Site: brandenburg
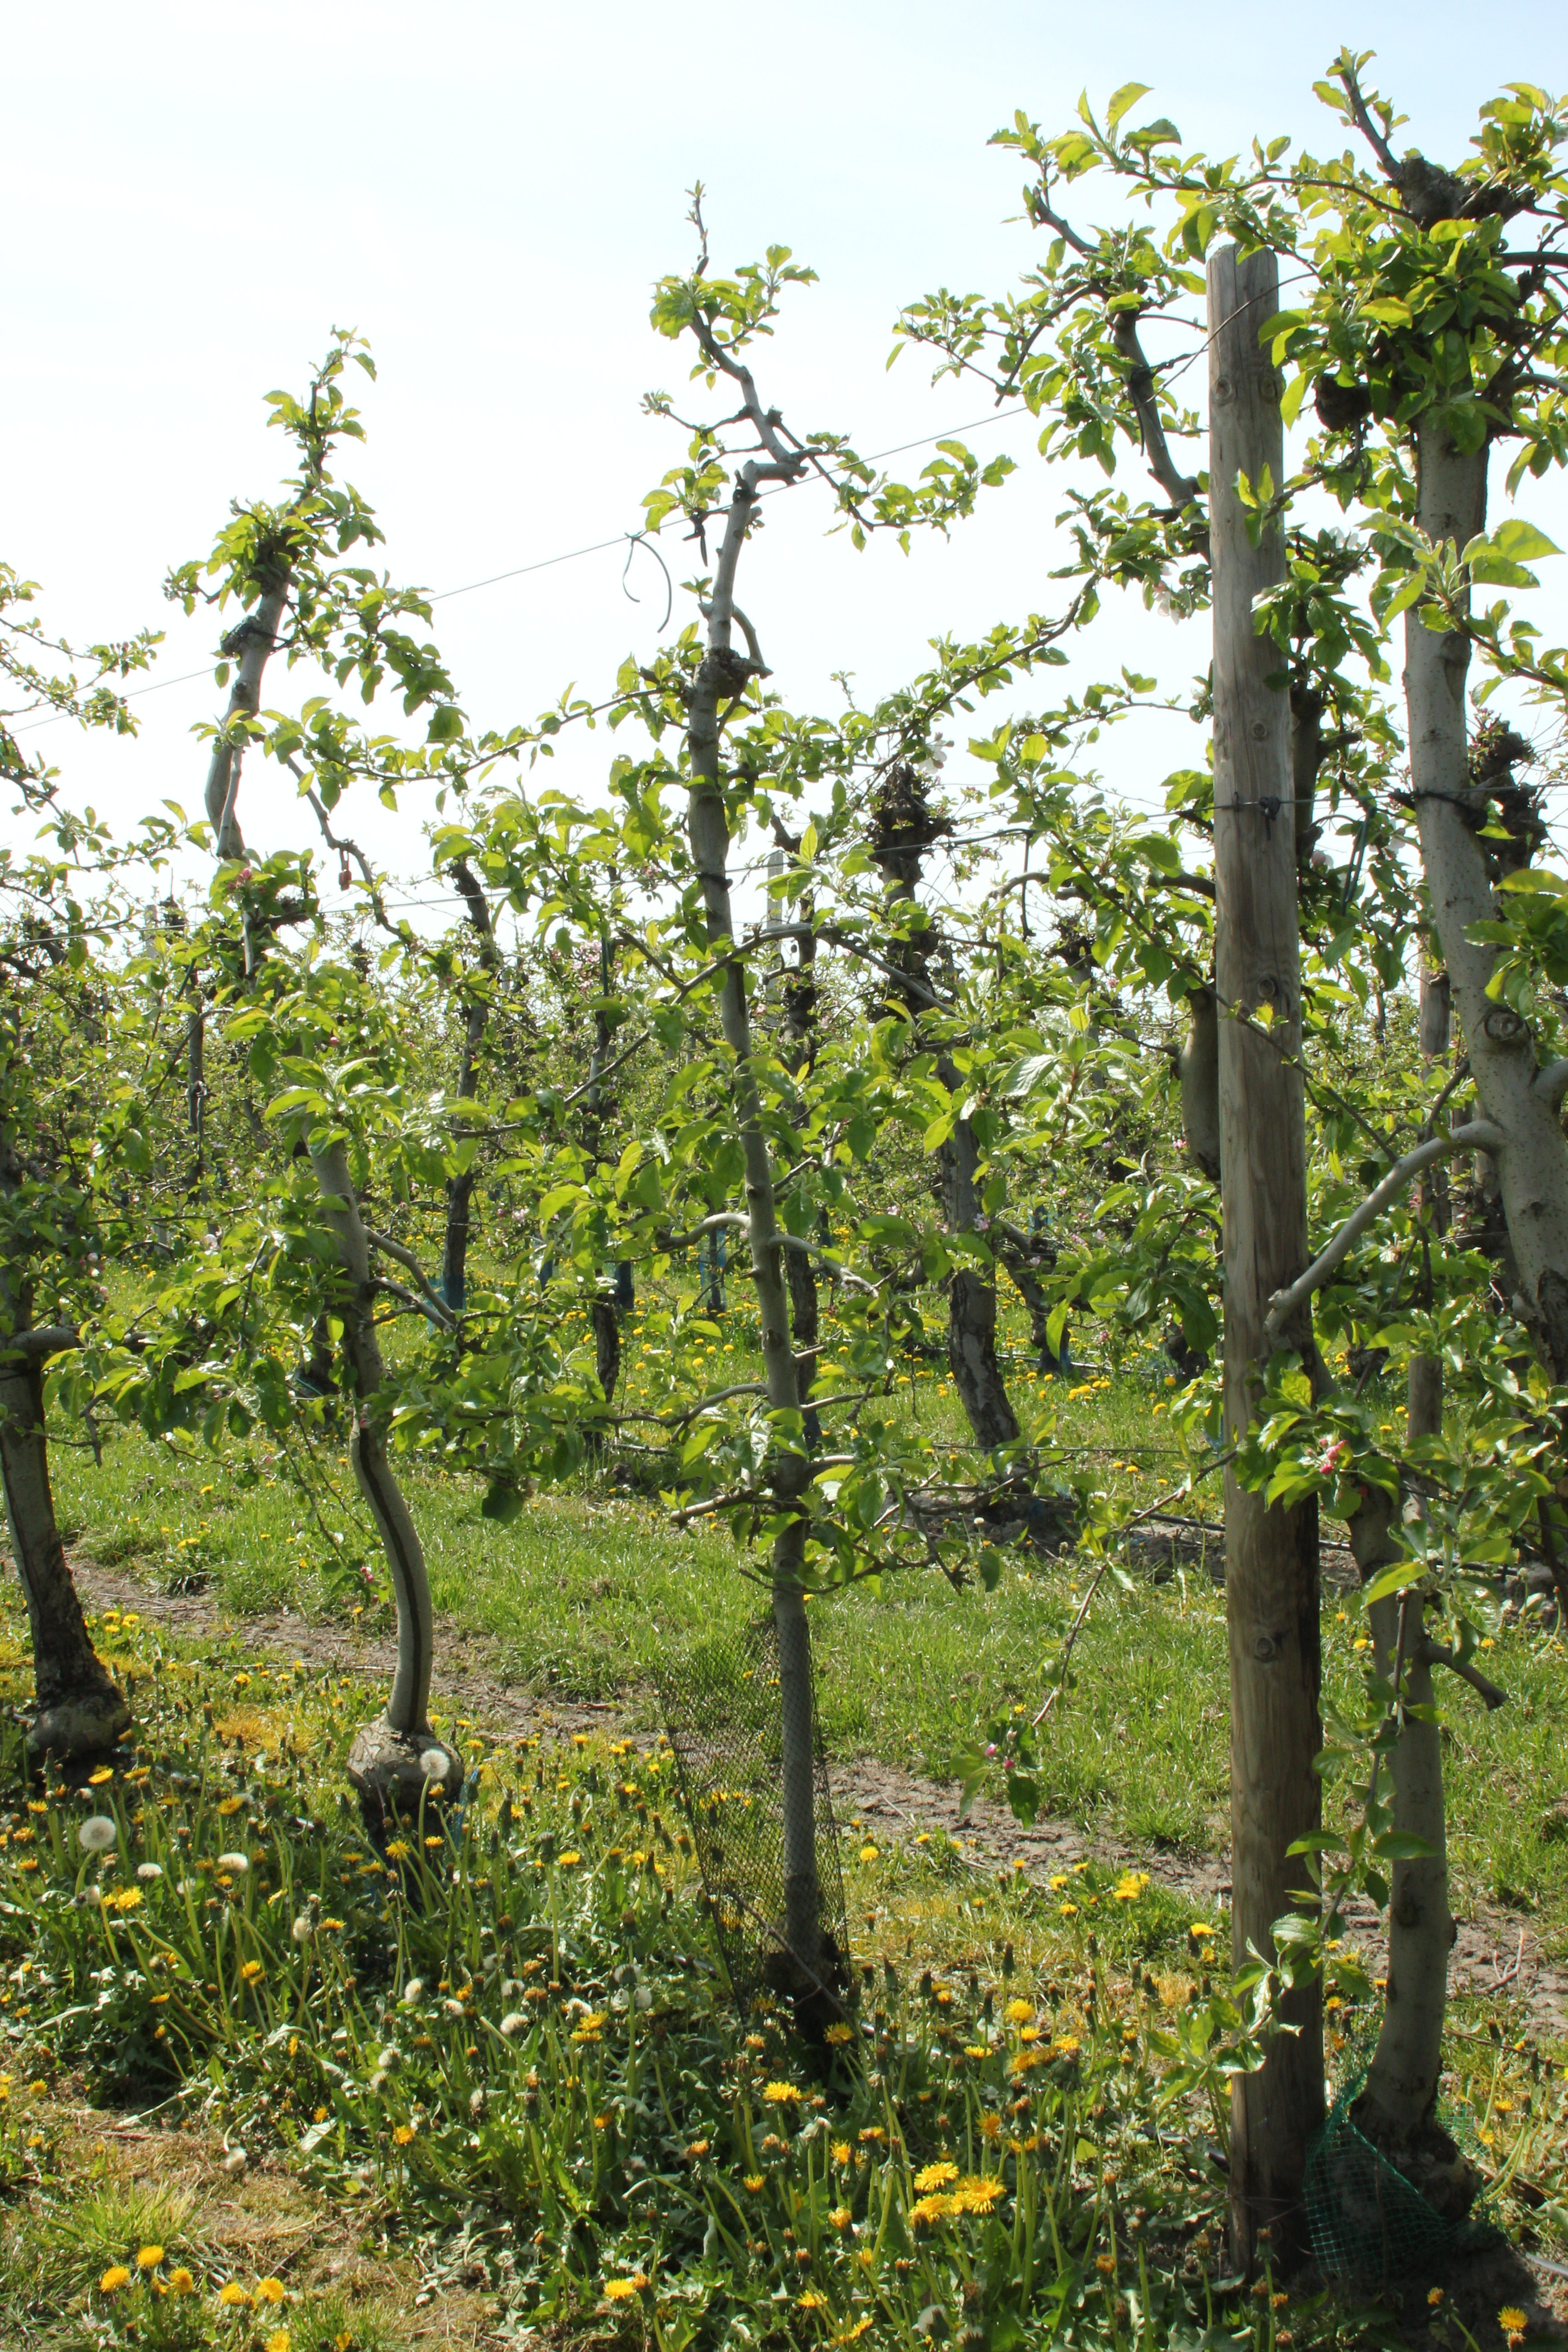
Growth stage (BBCH 60): Flowering